Jinete

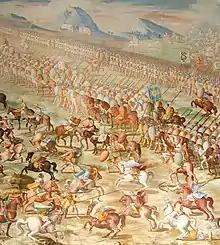
"Jinetes" skirmish at the Battle of Higueruela, 1431

Jinete is Spanish for "horseman", especially in the context of light cavalry.